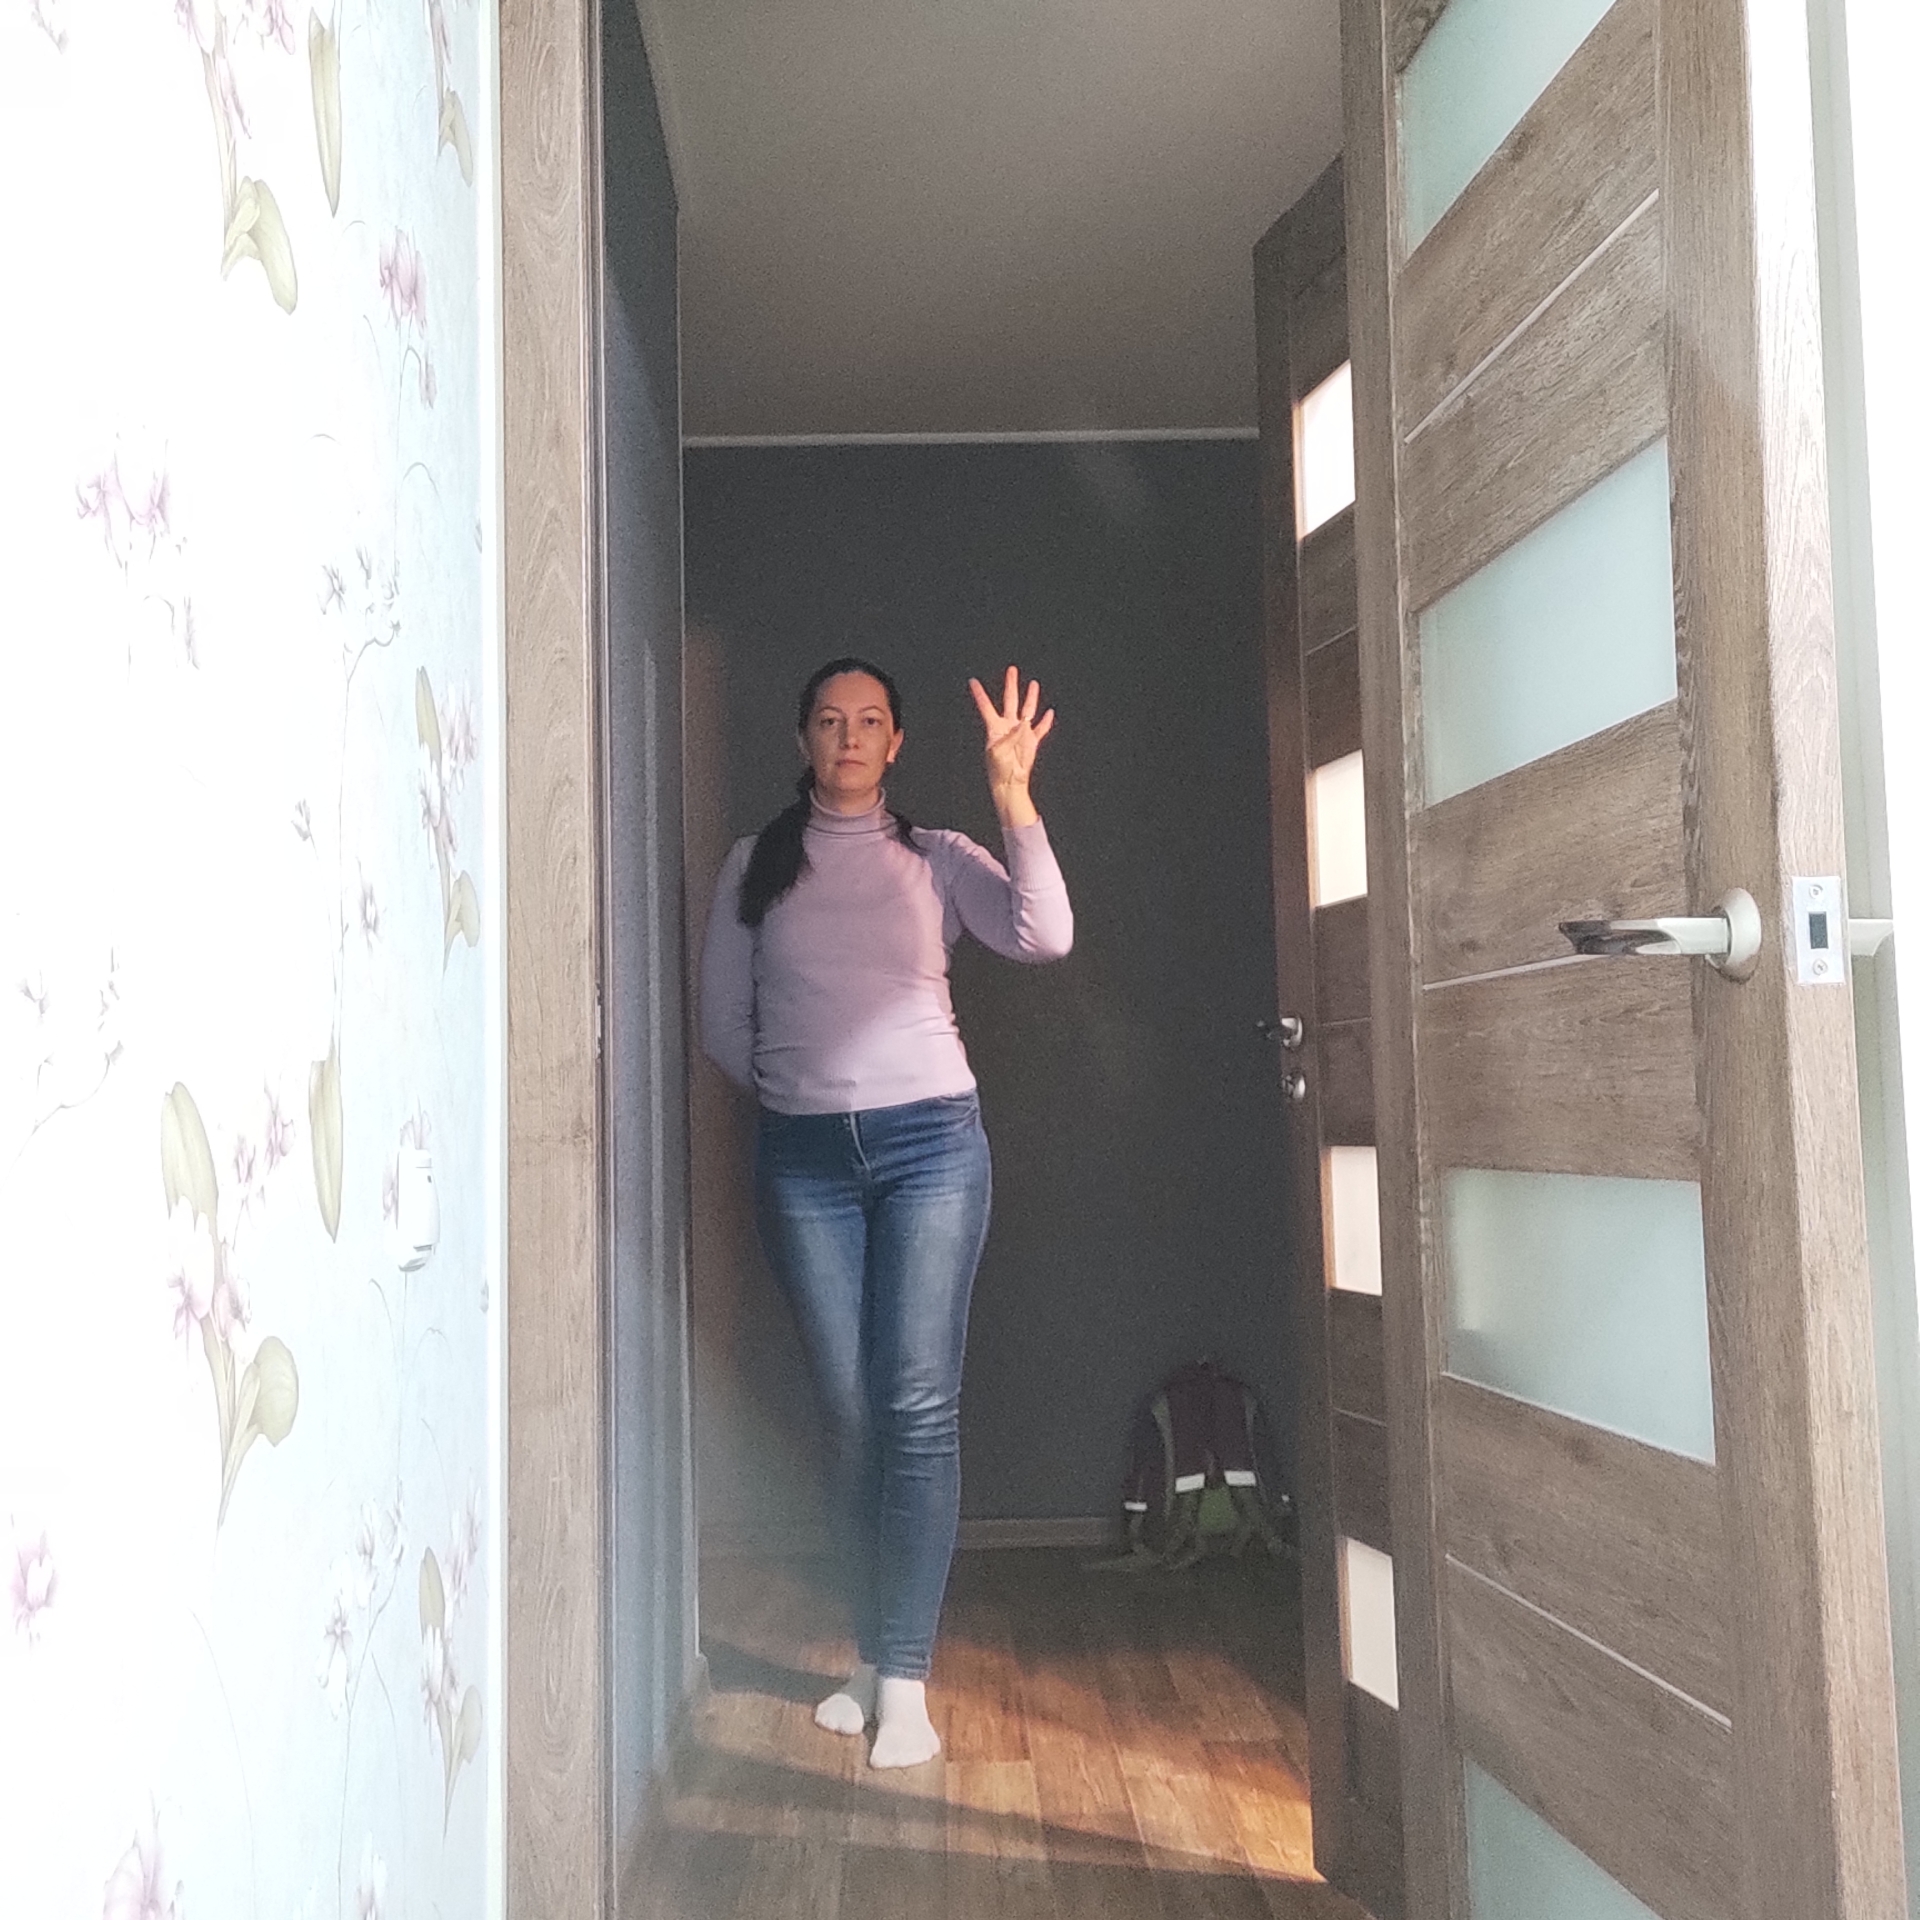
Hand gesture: four